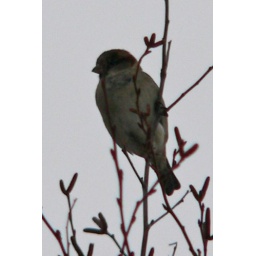
Unknown bird in tree